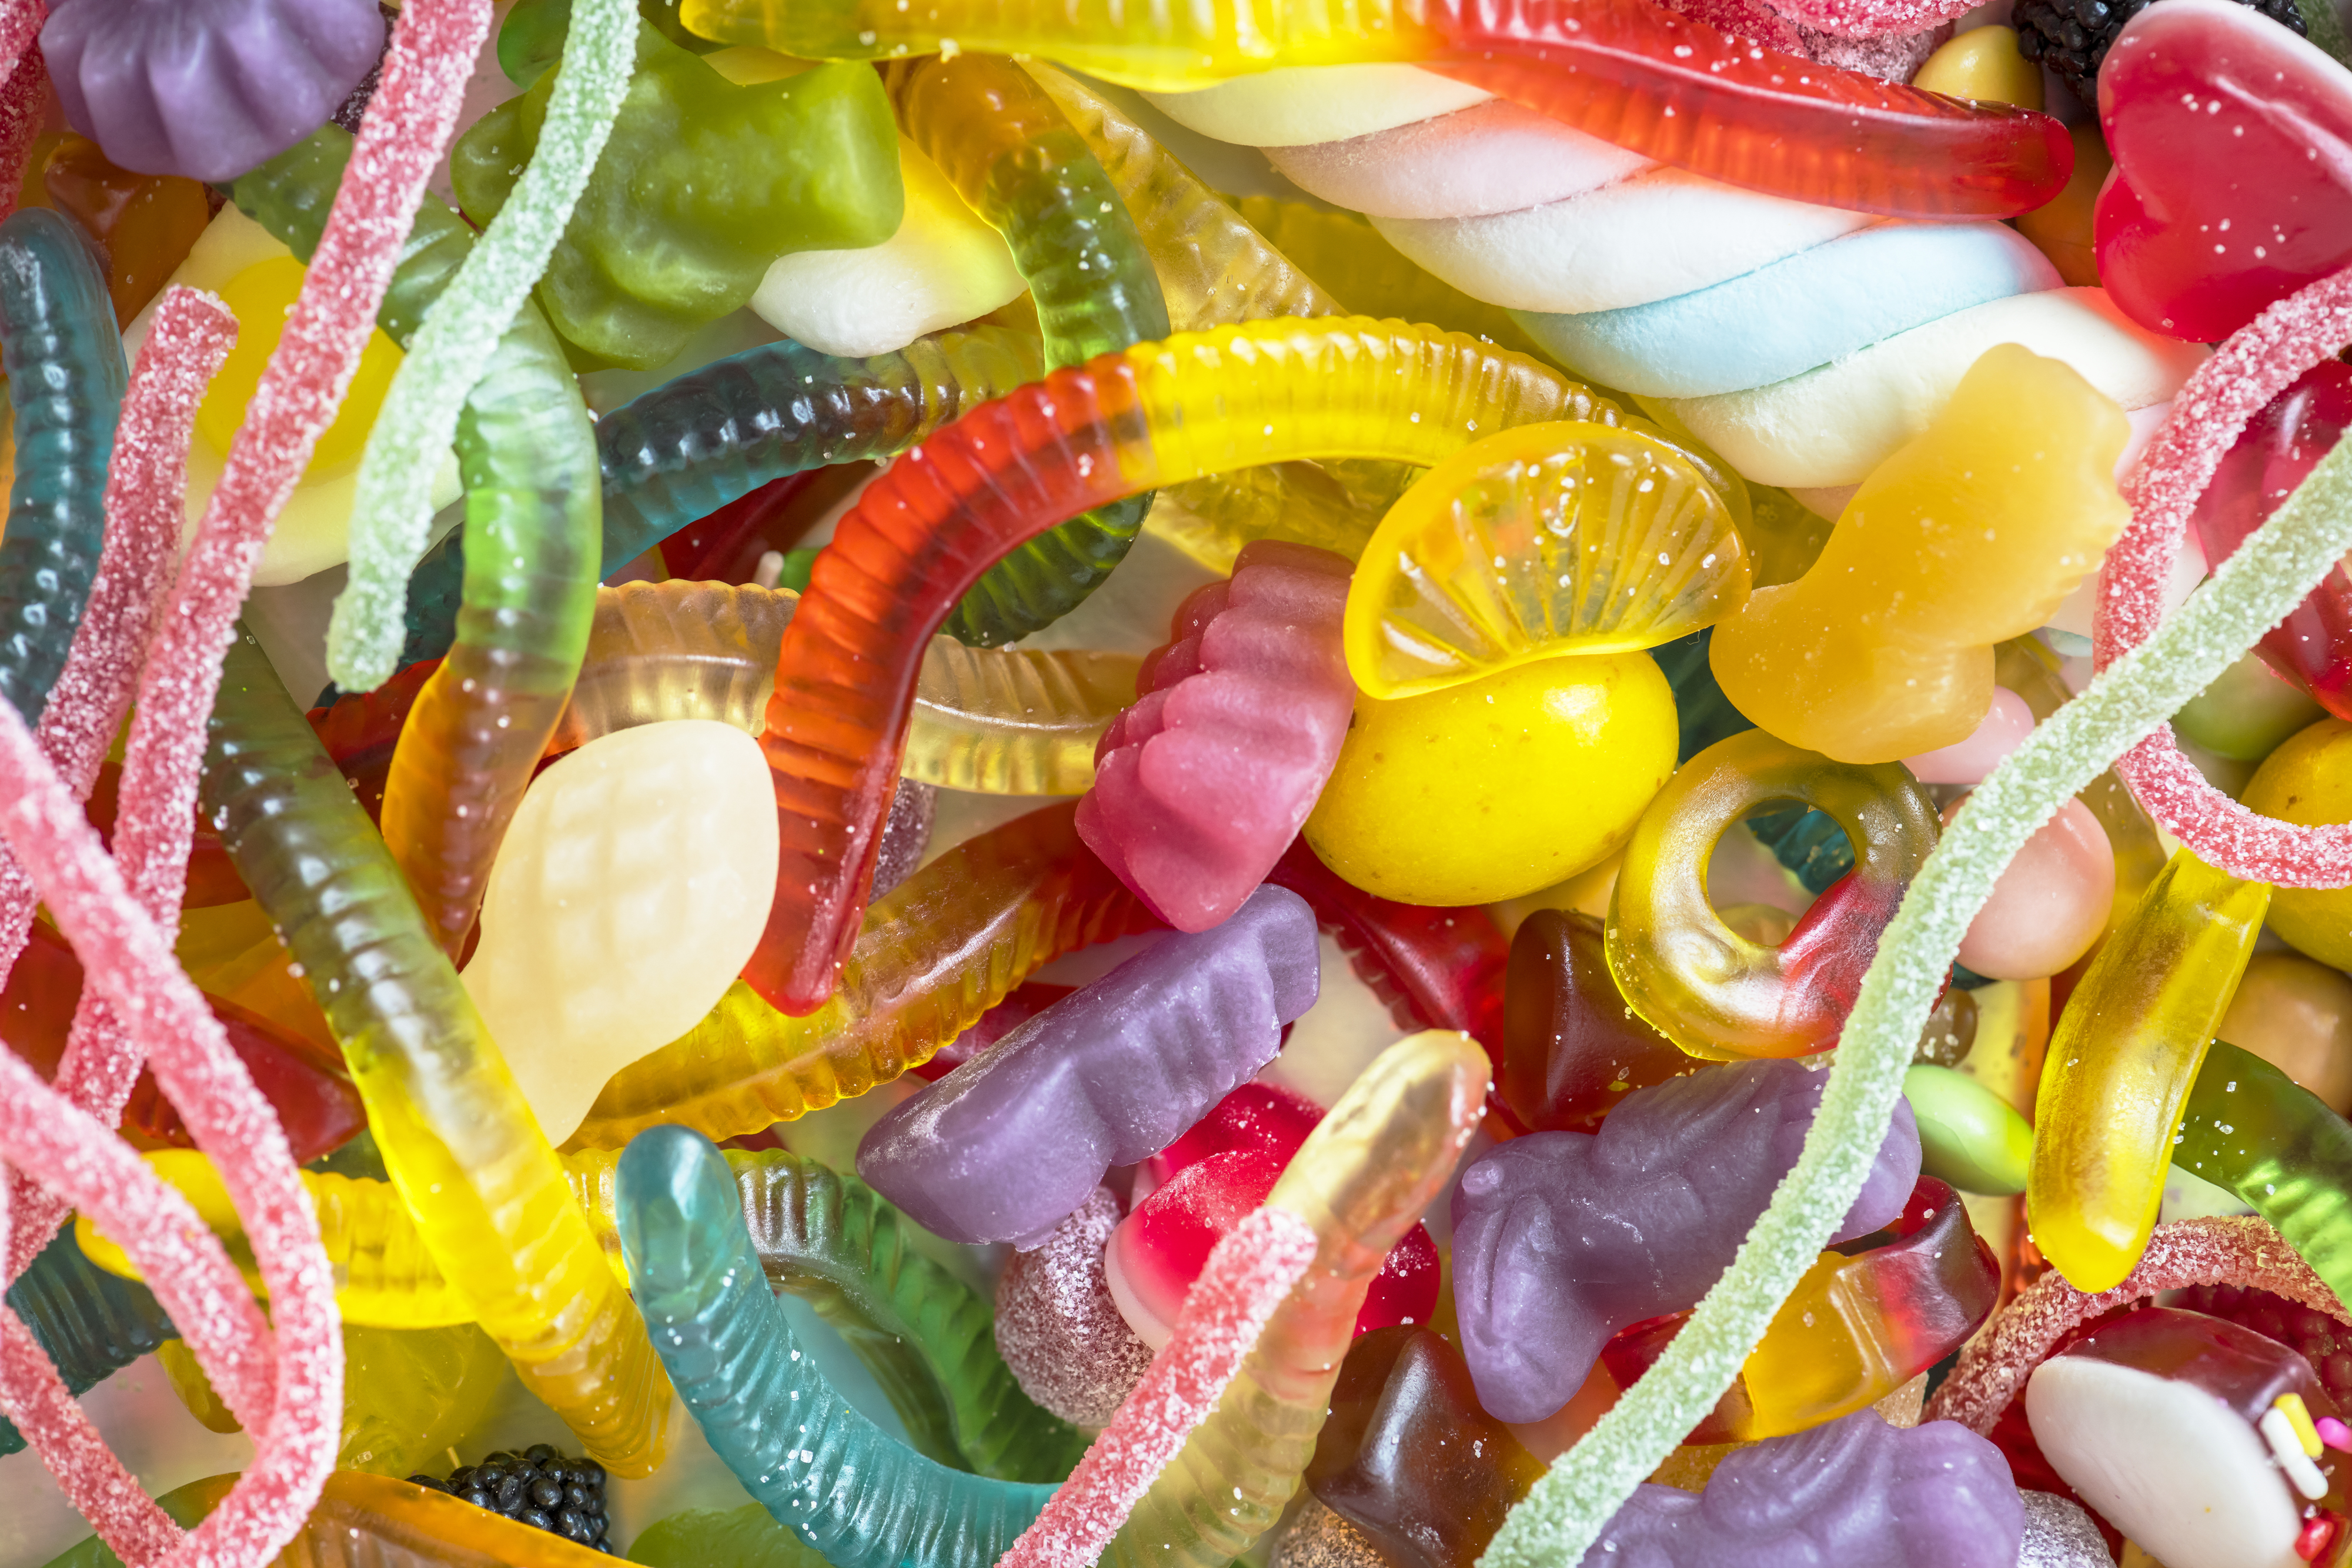
assorted, assortment, background, bonbon, calories, candy, candy shop, candy store, cc0, chewy, childhood, closeup, colorful, confection, confectionery, creative common 0, creative commons 0, delicious, dessert, diabetic, edible, excessive, flavor, food, gelatin, gummy, halloween, isolated, jelly, jelly background, jelly worm, junk, party, rainbow, shop, snack, store, sugar, sugar jelly, sugary, sweet, sweet tooth, sweets, taste, tasty, texture, textured, unhealthy, wallpaper, worms, yummy, sweetness, gummi candy, fruit, taffy, wine gum, local food, vegetarian food